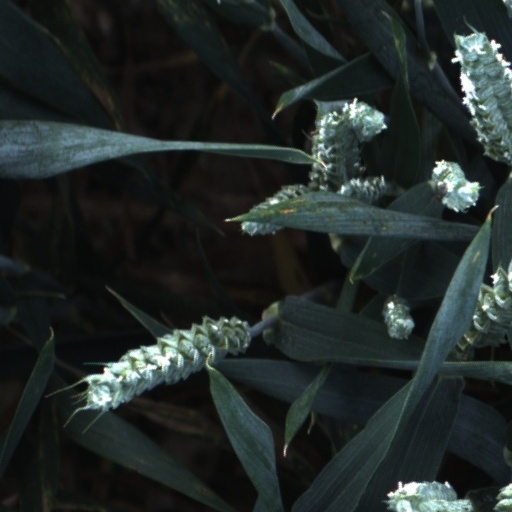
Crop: wheat